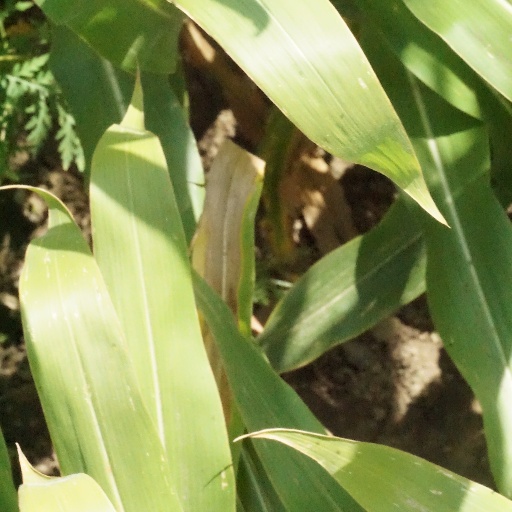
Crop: maize; corn